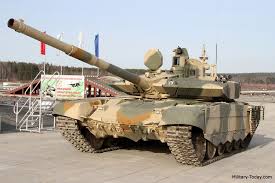
Label: T-90